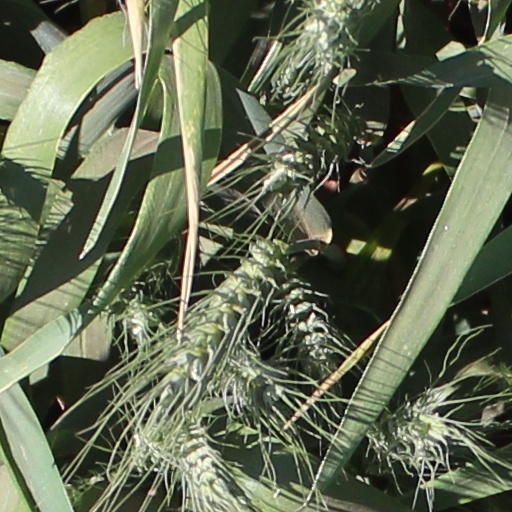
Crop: wheat